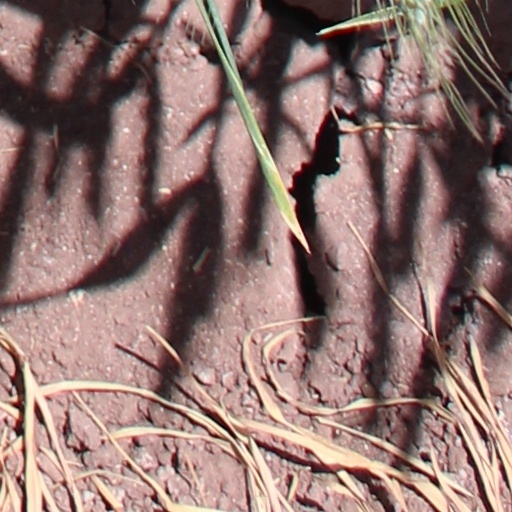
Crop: wheat